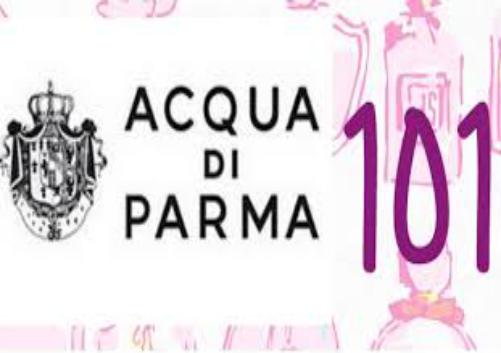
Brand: ACQUA DI PARMA
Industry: Necessities